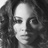
Emotion: happy